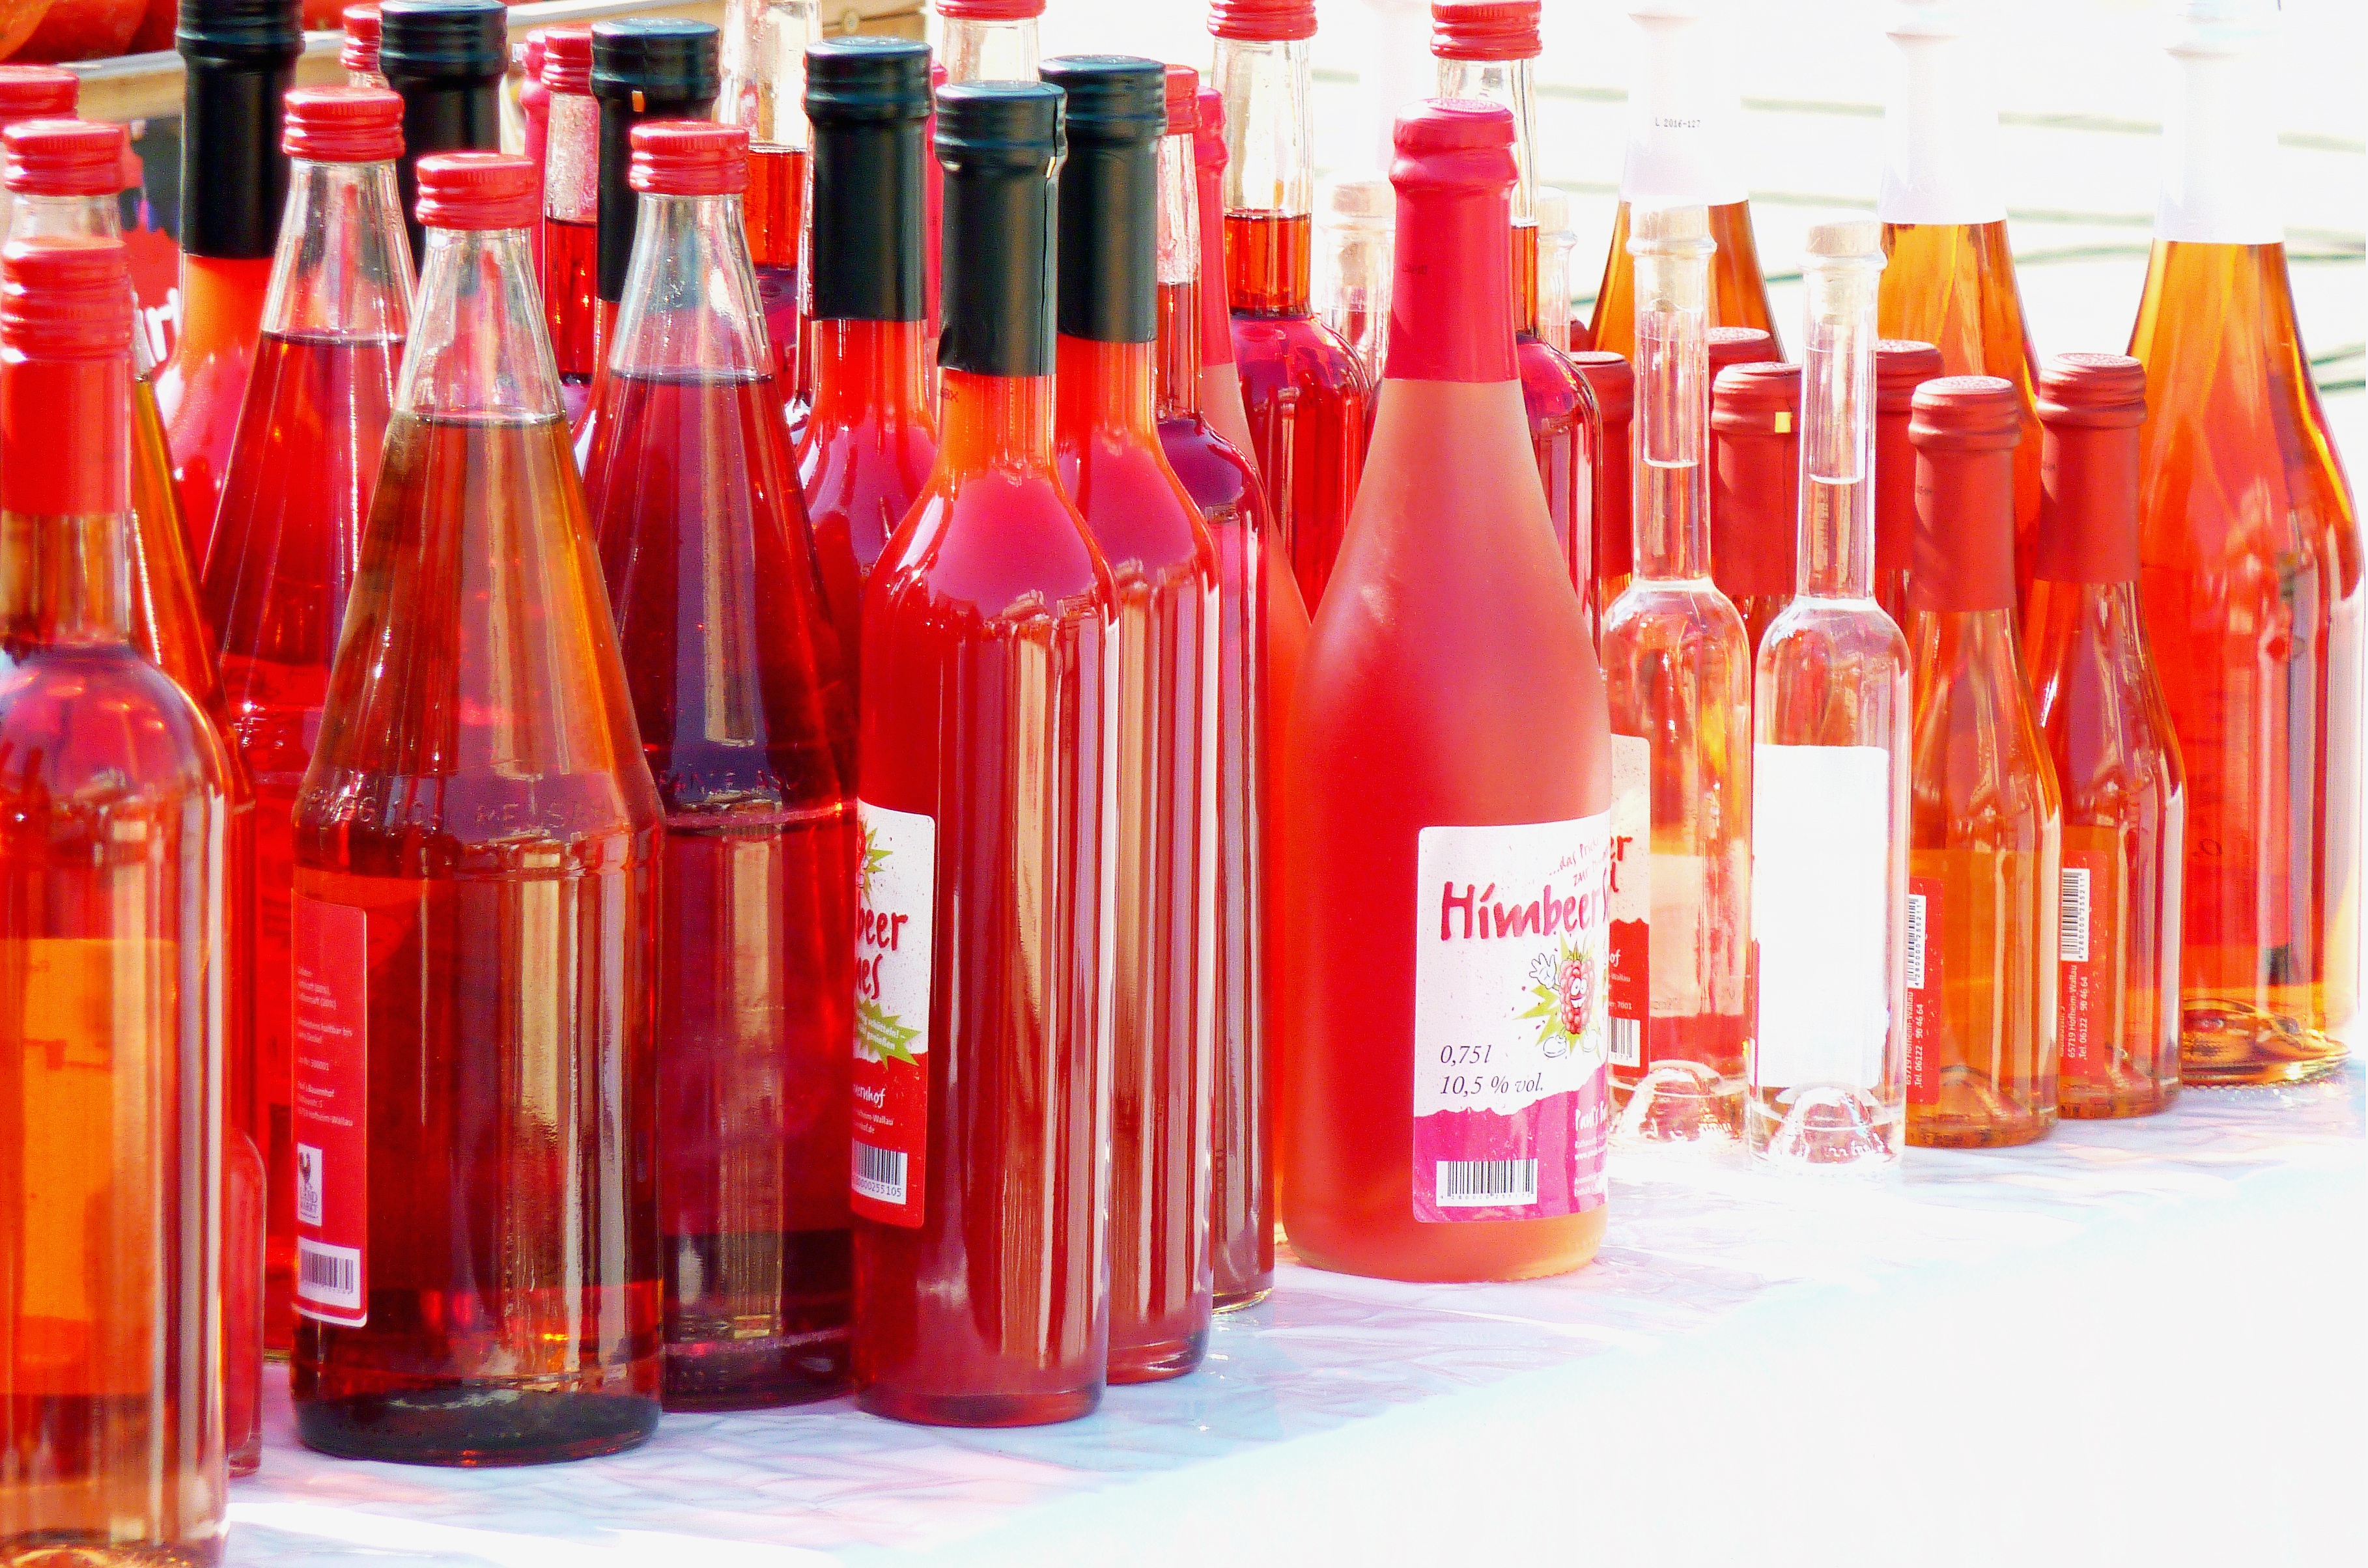
red, produce, drink, bottle, healthy, snack, juice, glass bottle, beer bottle, break, liqueur, enjoy, fruit juice, naturprodukte